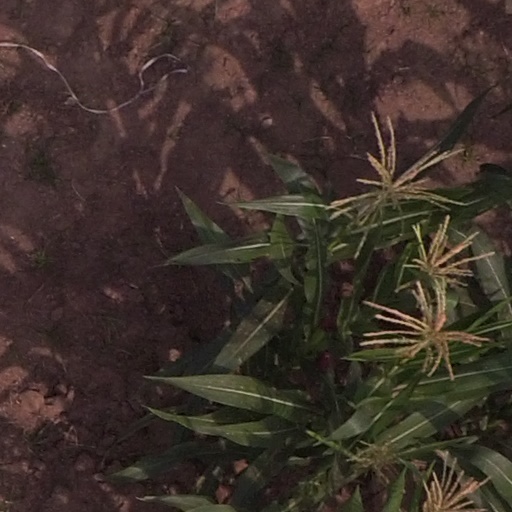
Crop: maize; corn